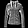
Label: Coat